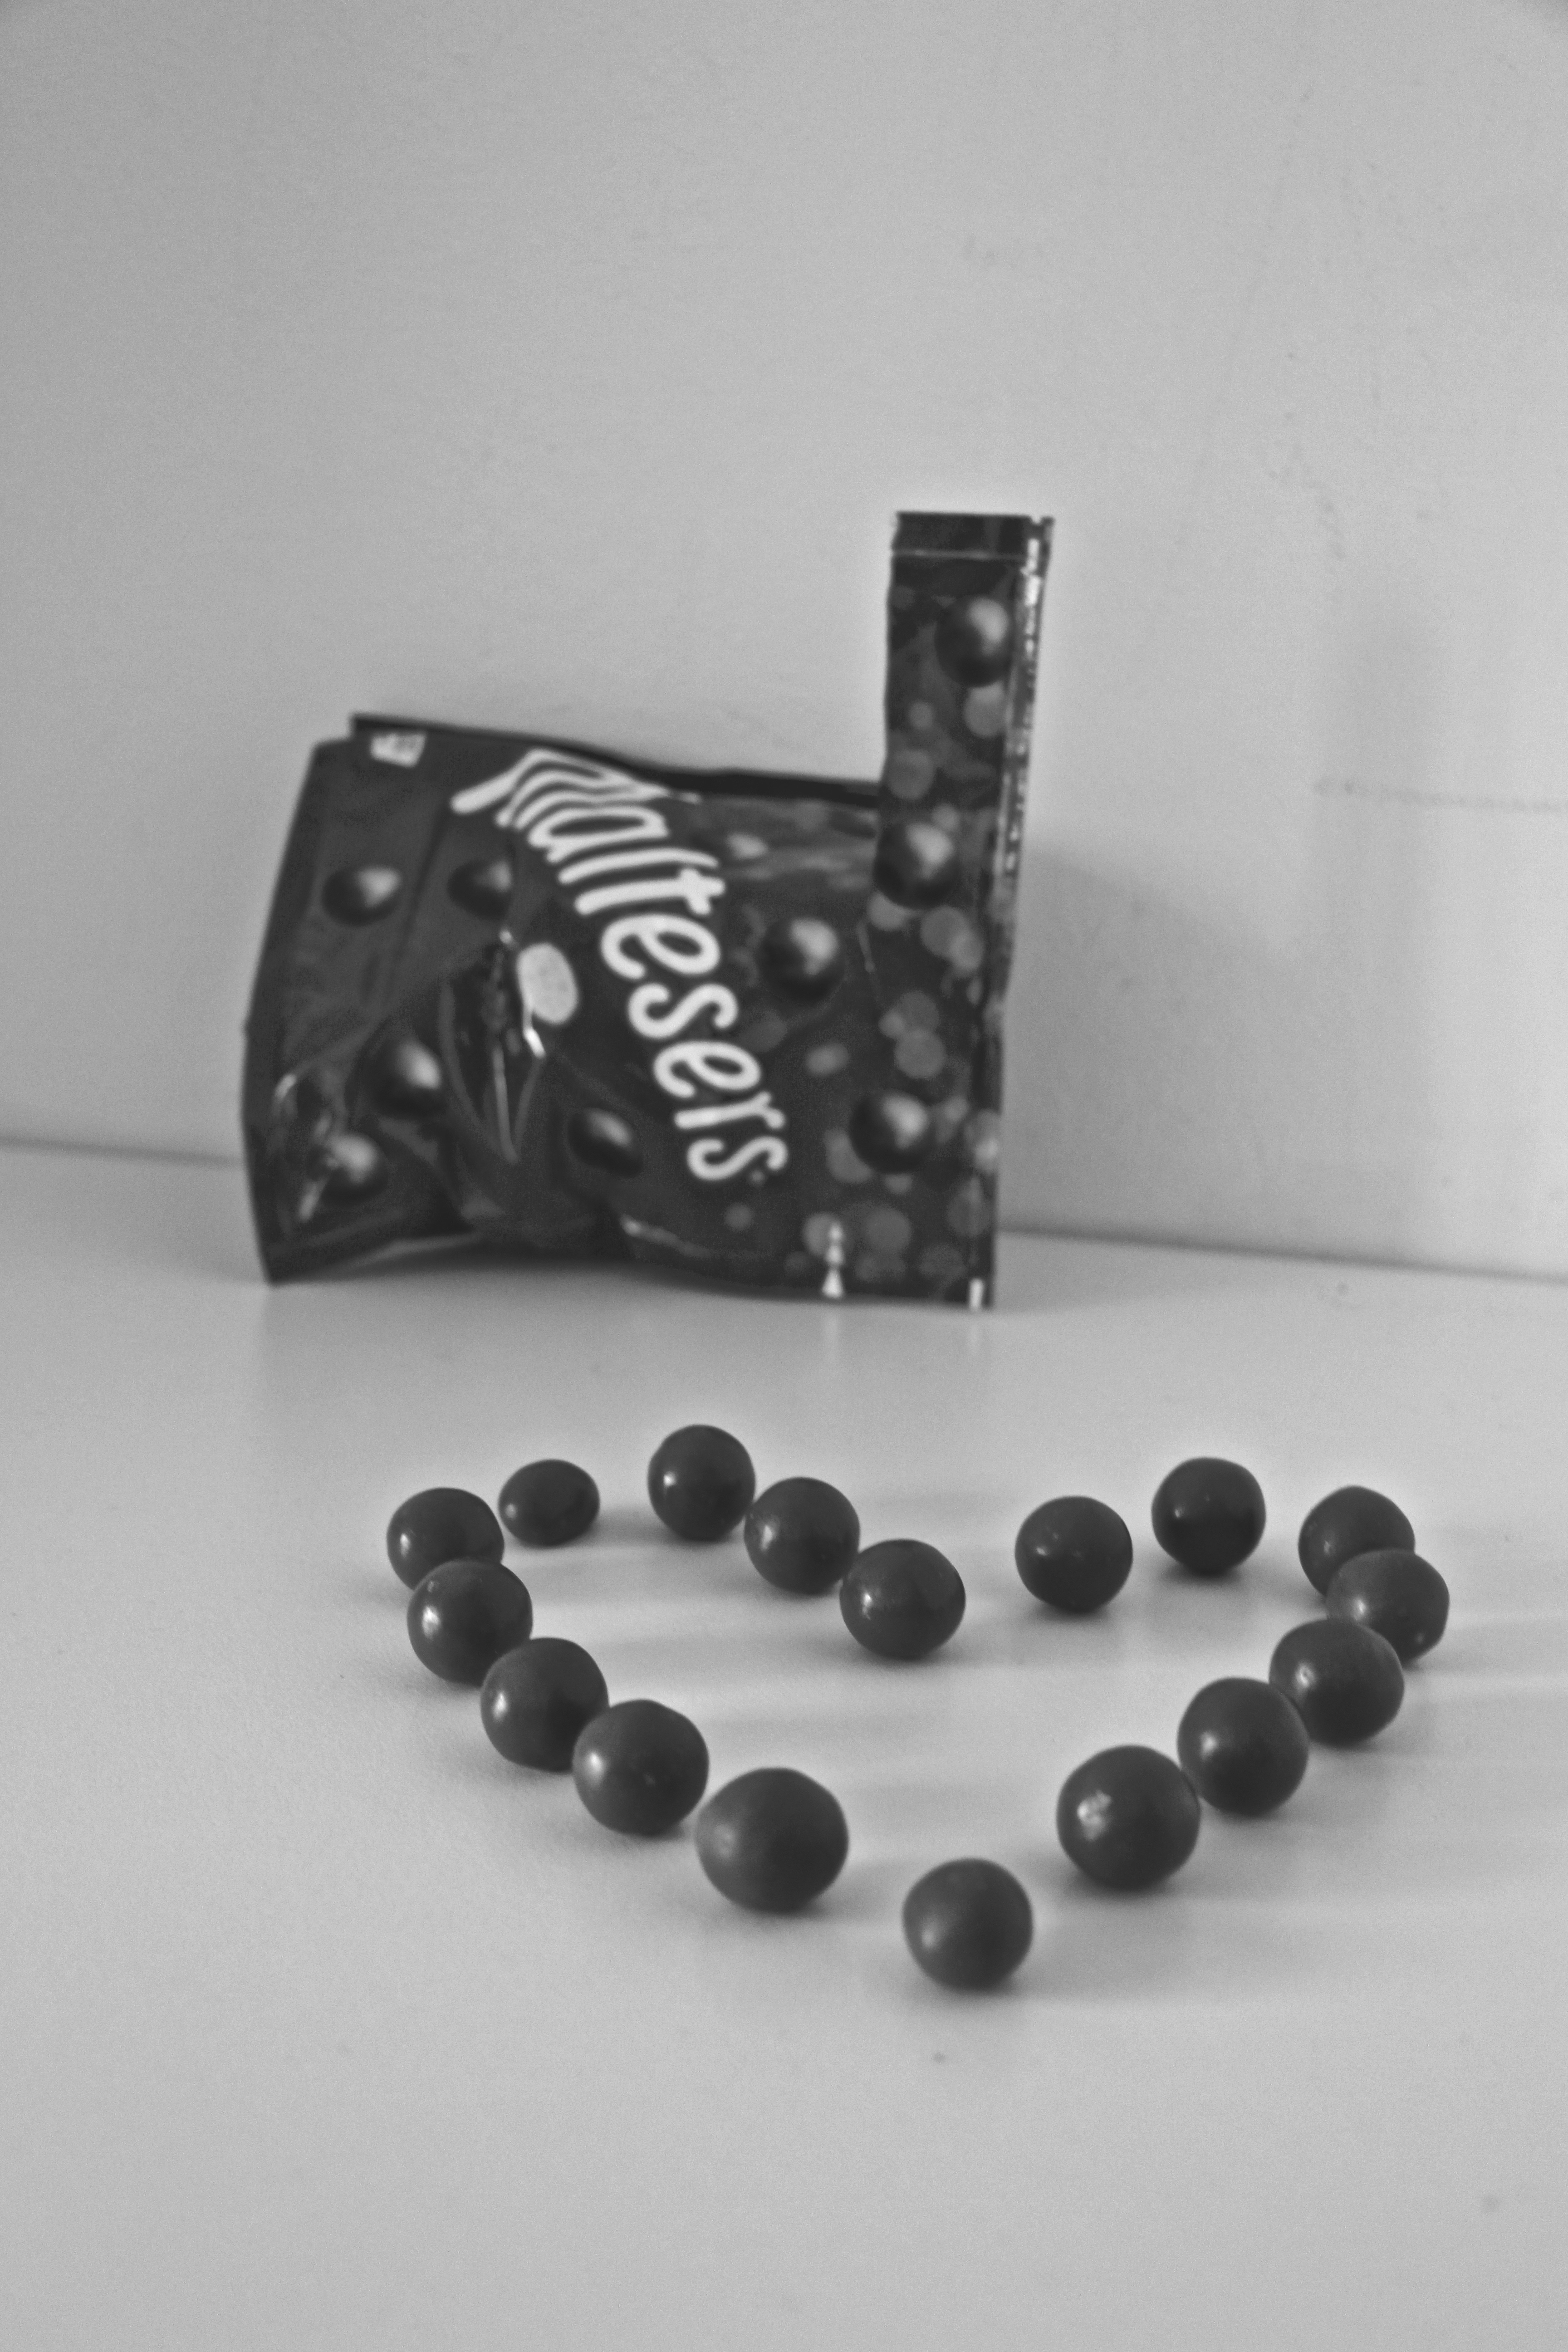
food, black, chocolate, black white, jewellery, art, balls, shape, fashion accessory